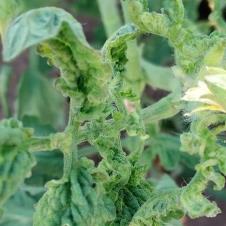
Crop: Tomato
Condition: virosis-d